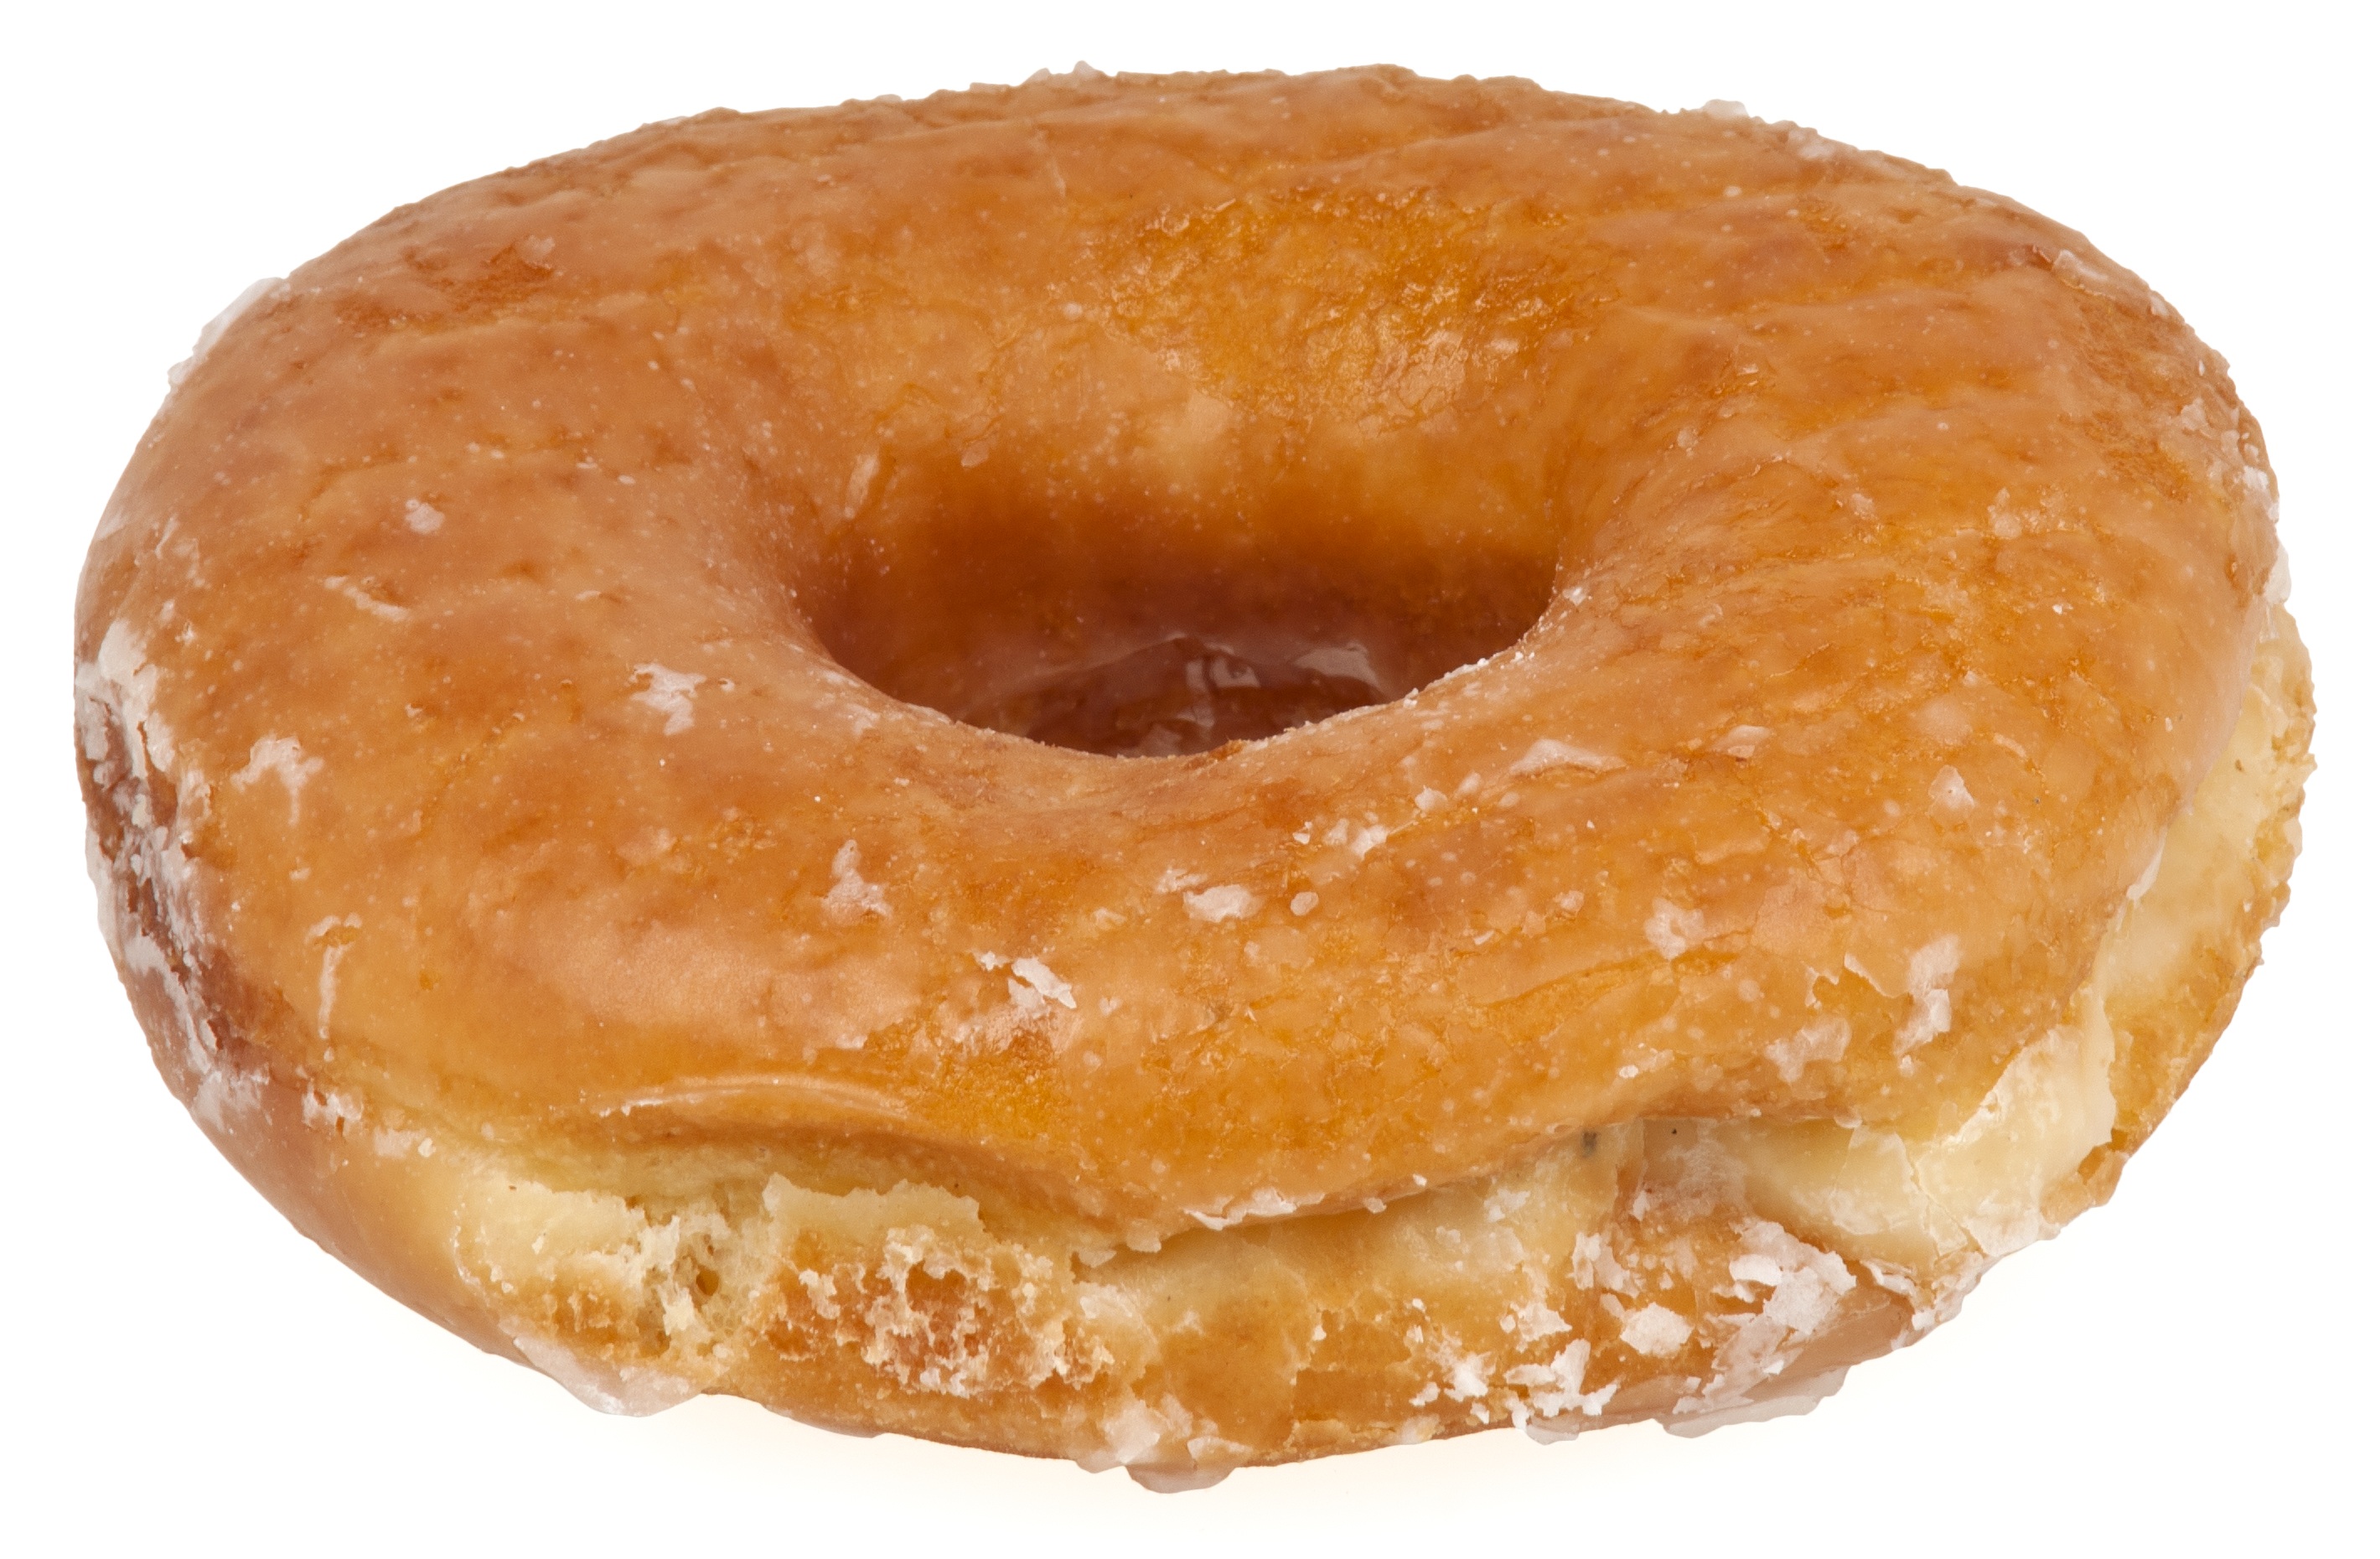
sweet, dish, food, produce, dessert, cuisine, delicious, cake, pastry, donut, doughnut, fat, sugar, diet, baked goods, glaze, unhealthy, glazed, danish pastry, p czki, ciambella